Streetlight effect

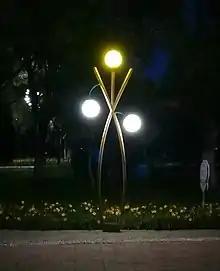
Three lamp globes on a park.

The streetlight effect, or the drunkard's search principle, is a type of observational bias that occurs when people only search for something where it is easiest to look. Both names refer to a well-known joke: